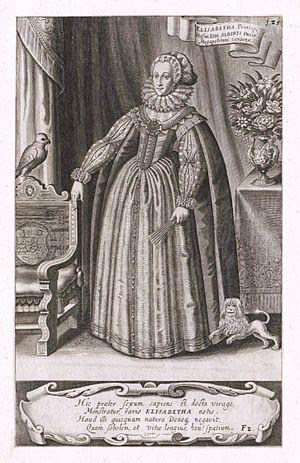
Élisabeth de Hesse-Cassel était une princesse de Hesse-Cassel, par mariage duchesse de Mecklembourg-Güstrow, et une poétesse de langue allemande et italienne.